L/R: Licensed by Royalty

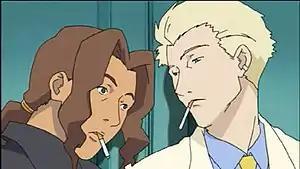
The main heroes of L/R: Licensed by Royalty. From left to right: Rowe Rickenbacker and Jack Hofner.

The opening sequence of the L/R, "Go where no ones gone before" by Billy Preston, was released on a CD single on February 3, 2003 under the JVC Victor label. The ending sequence of L/R, "Negai no Toki" by Mikako Takahashi, was released on January 22, 2003 under the same label.